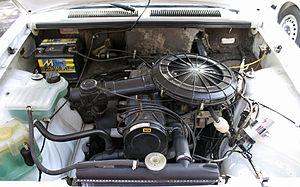
La Chevrolet Chevette est une sous-compacte à moteur avant et à propulsion arrière fabriquée et commercialisée par Chevrolet pour les années modèle 1976-1987 en tant que hayon à trois ou cinq portes. Lancée en septembre 1975, la Chevette a remplacé la Vega en tant que sous-compacte d'entrée de gamme de Chevrolet et s'est vendue à 2,8 millions d'unités sur 12 ans. La Chevette a été la petite voiture la plus vendue aux États-Unis pour les années modèles 1979 et 1980.